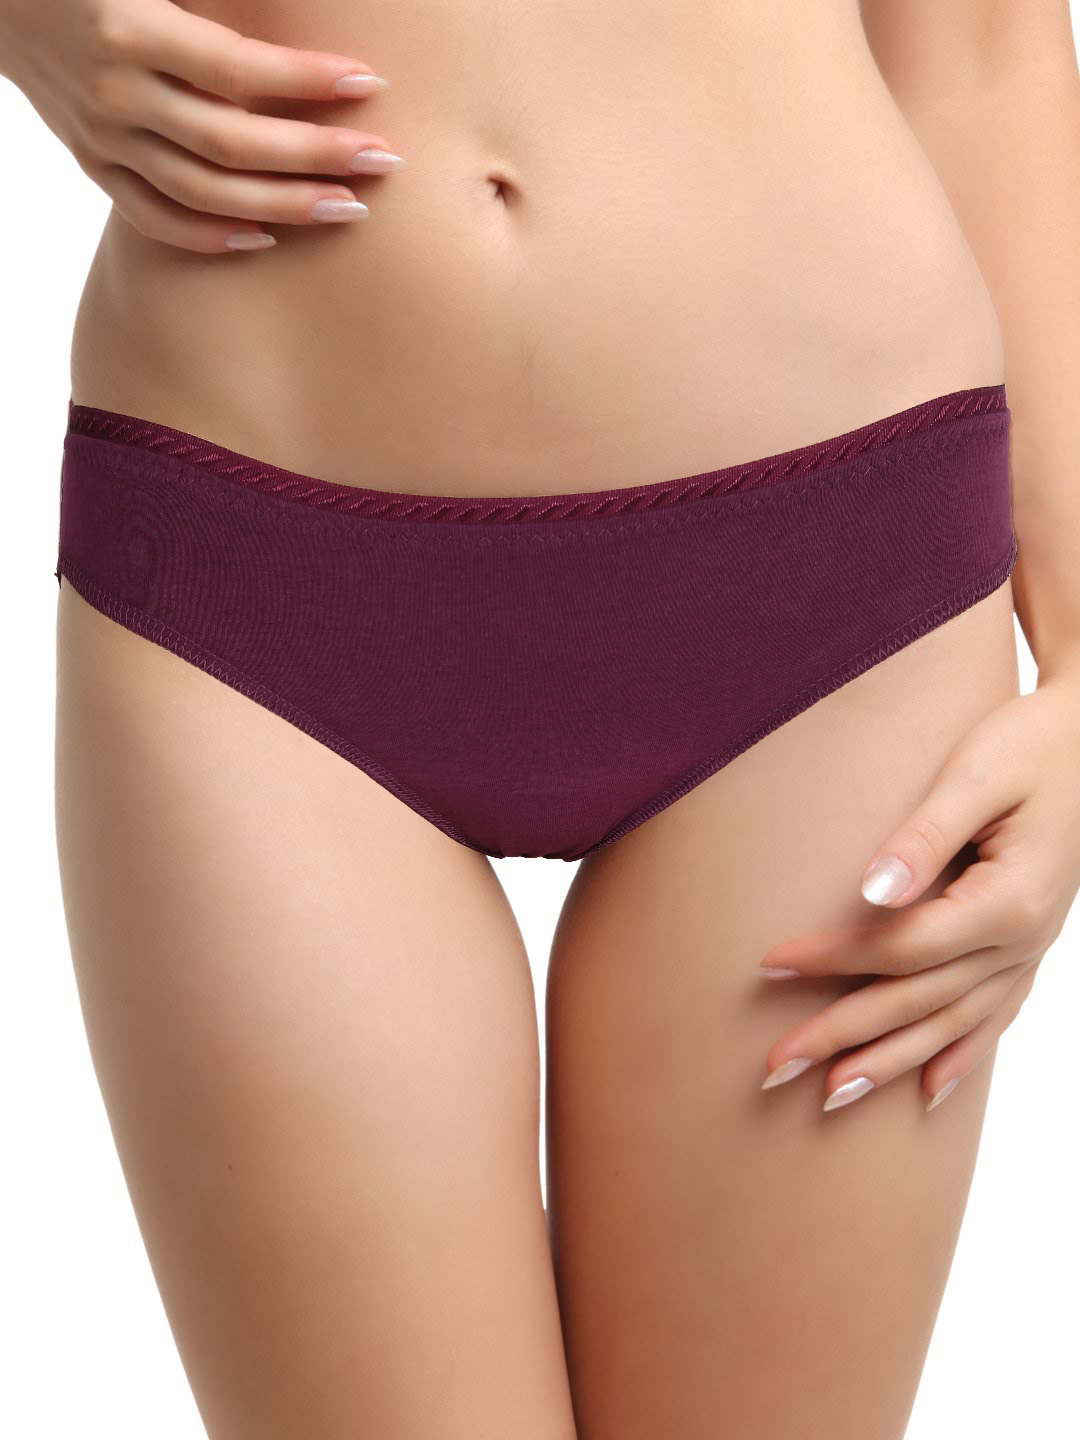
Enamor Women Purple Briefs
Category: Apparel / Innerwear / Briefs
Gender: Women
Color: Purple
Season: Fall 2012
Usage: Casual